Renault Twizy

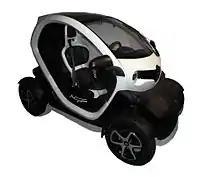
Twizy Technic – doors are optional.

The Twizy range starts with the light quadricycle-classed Urban 45 that was originally priced at in Europe with a monthly battery lease charge of . The price has since been raised to around €10,300 exc. VAT but now includes the battery. It has a motor power of , a maximum speed of and can thus be driven in most European countries by drivers from 14 years old with a special driving licence (France, Italy, Spain) or with a moped licence (Belgium, Germany, Netherlands, Sweden, Austria, Finland, Slovenia).